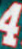
Number: 4